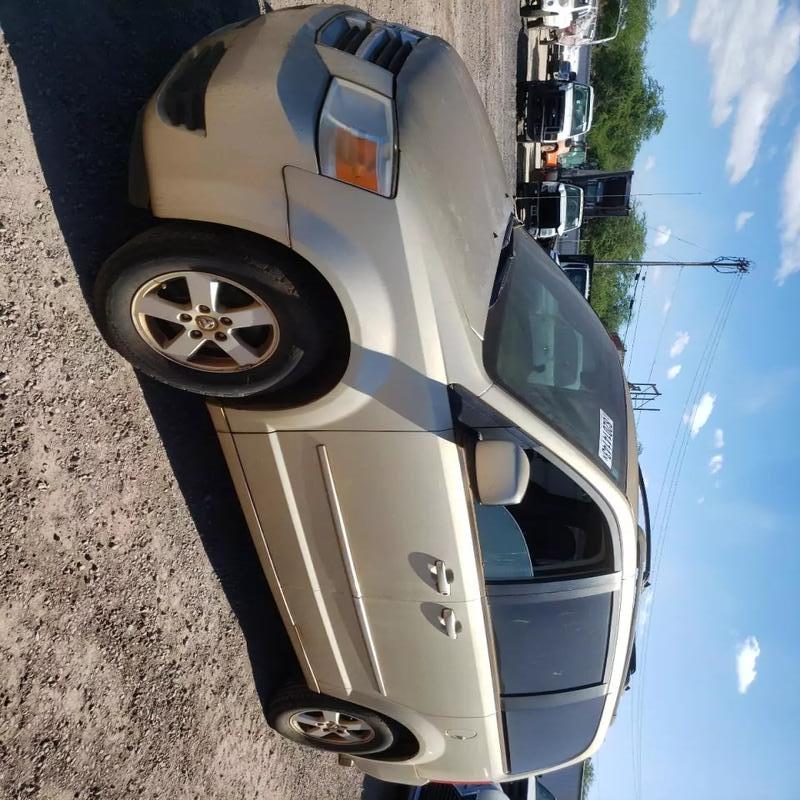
Aucun dommage détecté.
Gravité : aucun